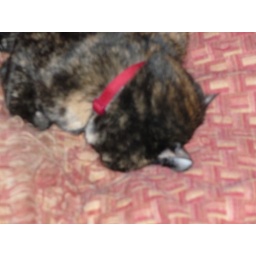
Face down in the dog bed